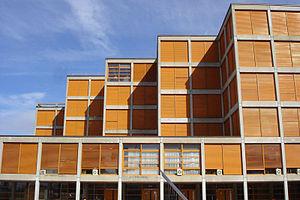
Vue extérieure du bâtiment de la HEIG-VD situé à la route de Cheseaux
La Haute École d'Ingénierie et de Gestion du Canton de Vaud a été créée à la suite du regroupement de l'École d'ingénieurs du canton de Vaud et de la Haute école de gestion du canton de Vaud, le 1ᵉʳ août 2004. Elle propose différentes formations intégrées au système de Bologne : Bachelors of Science, Masters of Science et plusieurs programmes exécutifs en formation continue.